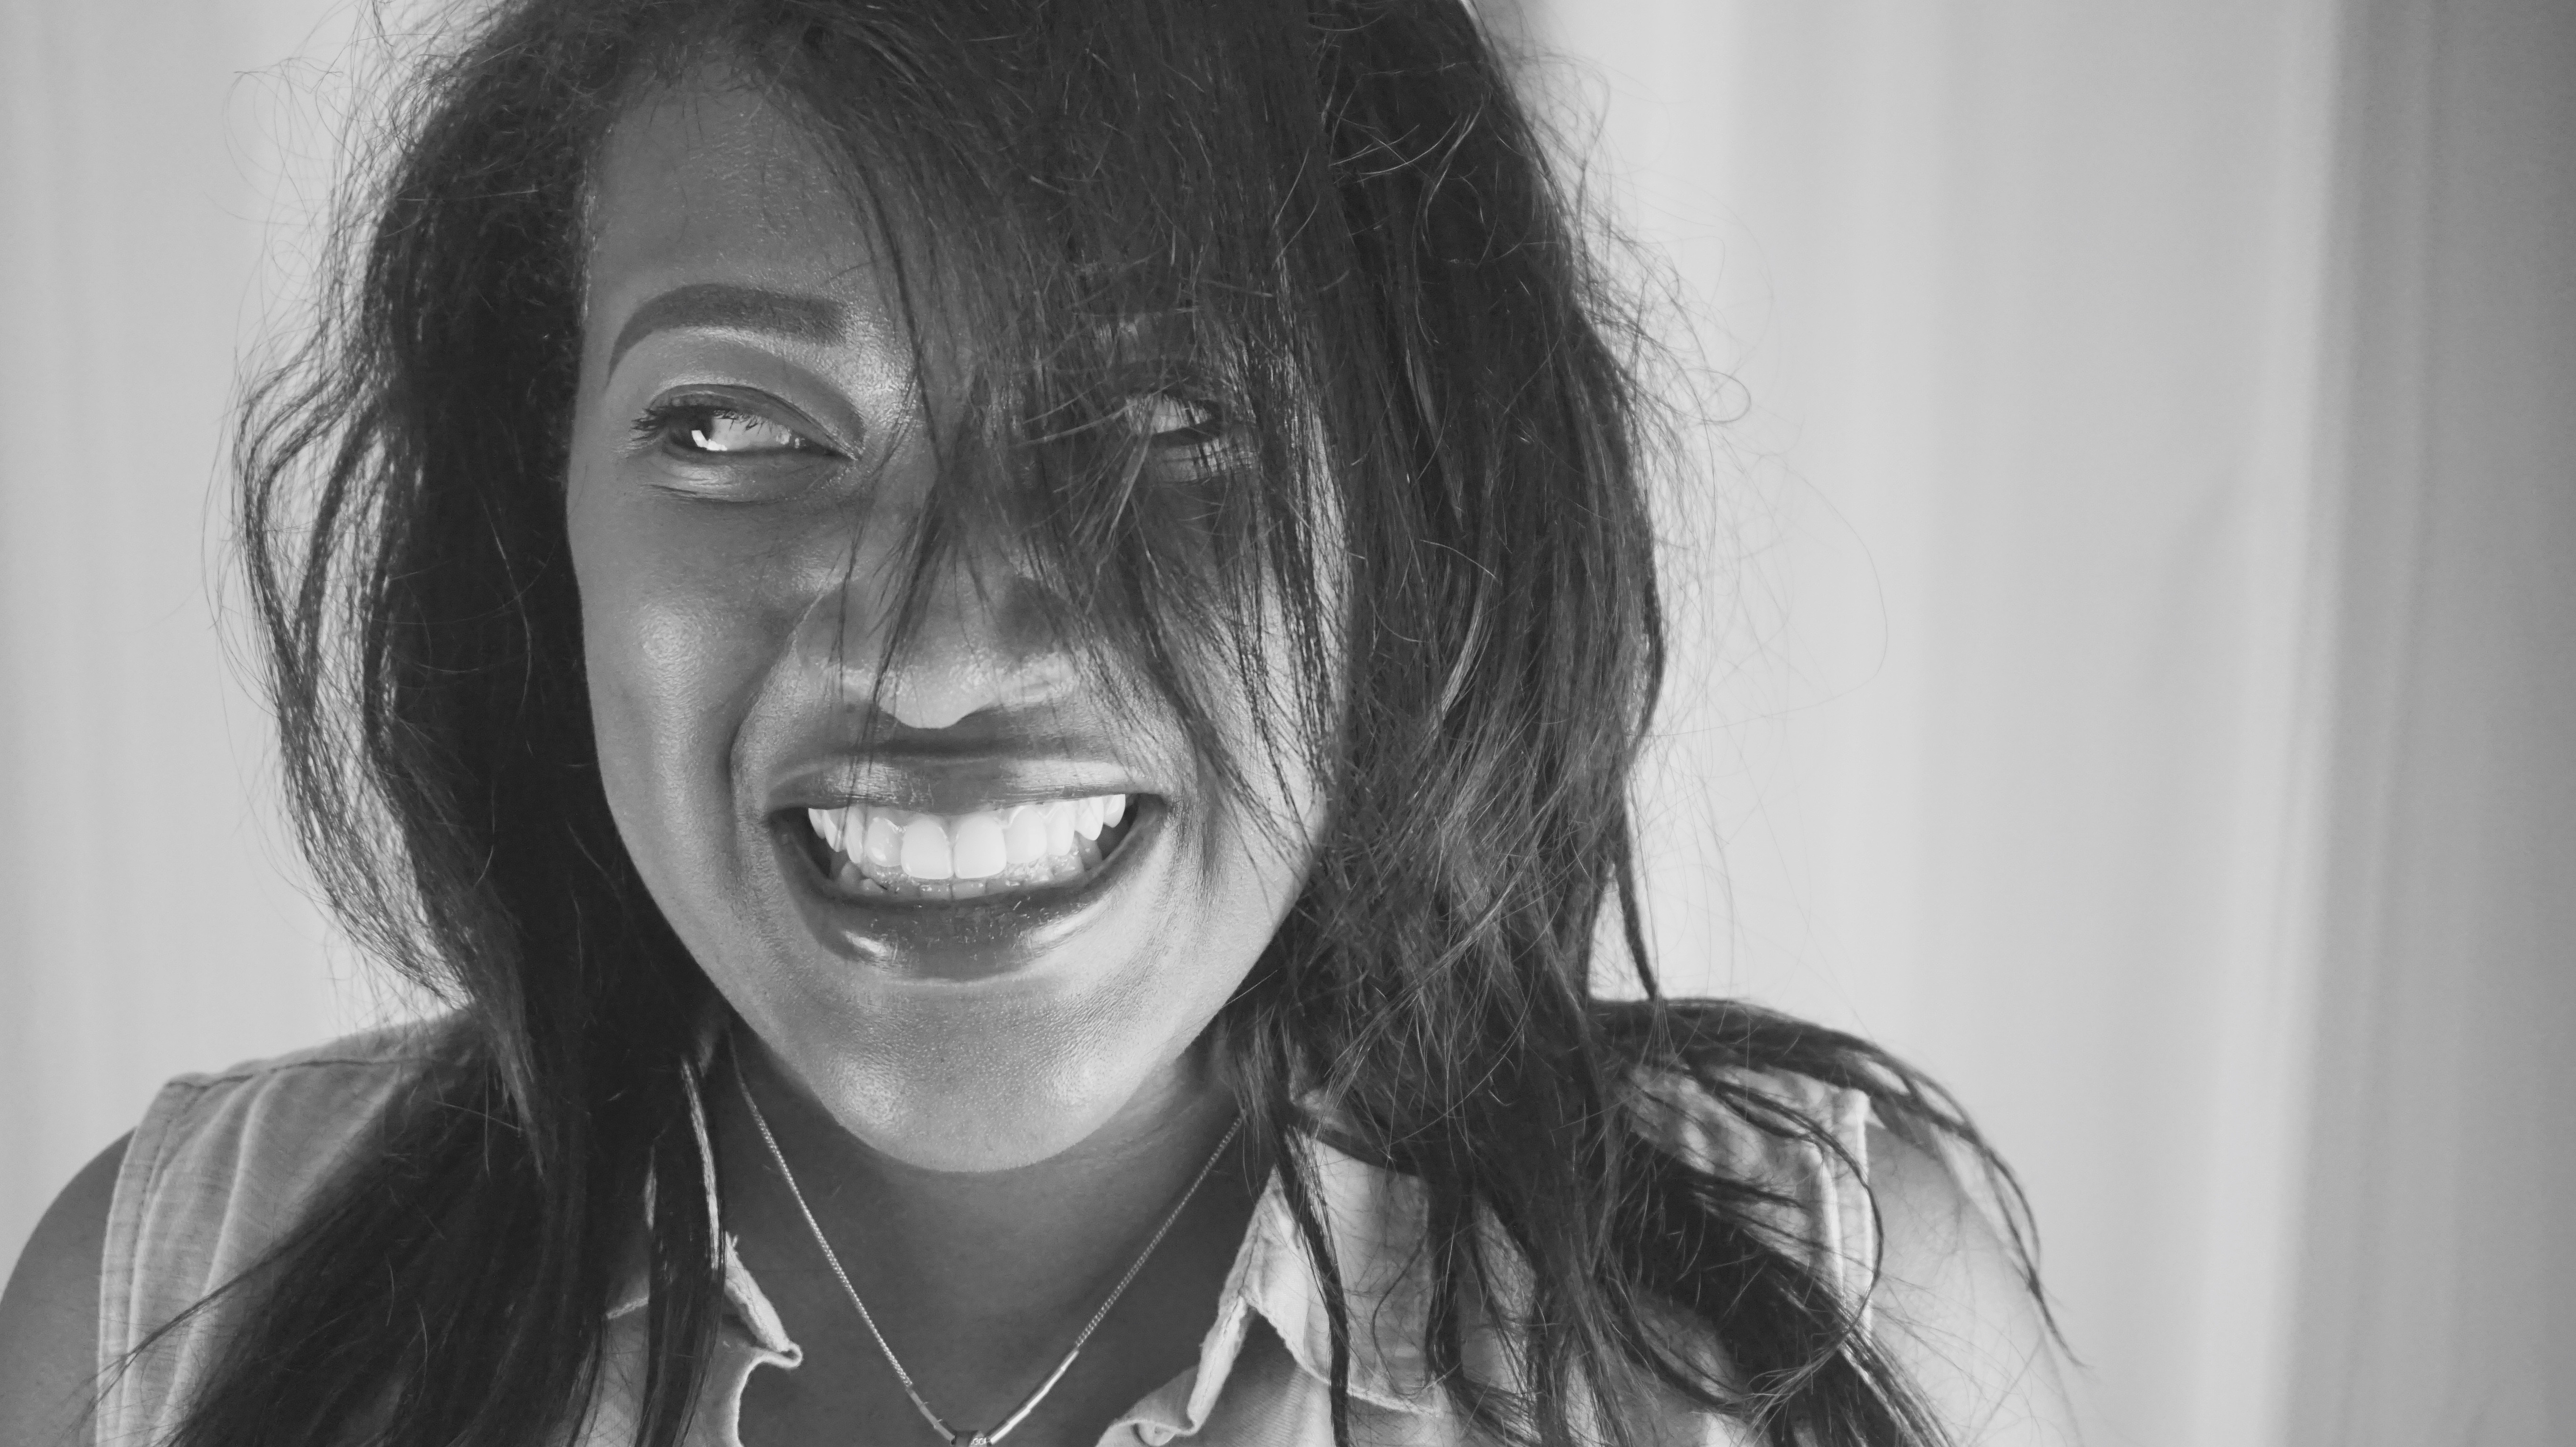
person, black and white, people, girl, woman, hair, white, photography, cute, female, portrait, model, young, black, monochrome, lady, facial expression, hairstyle, smiling, smile, laugh, ethnic, close up, cheerful, face, nose, drawing, happy, eye, head, beauty, organ, attractive, emotion, photo shoot, brown hair, black girl, monochrome photography, portrait photography, art model